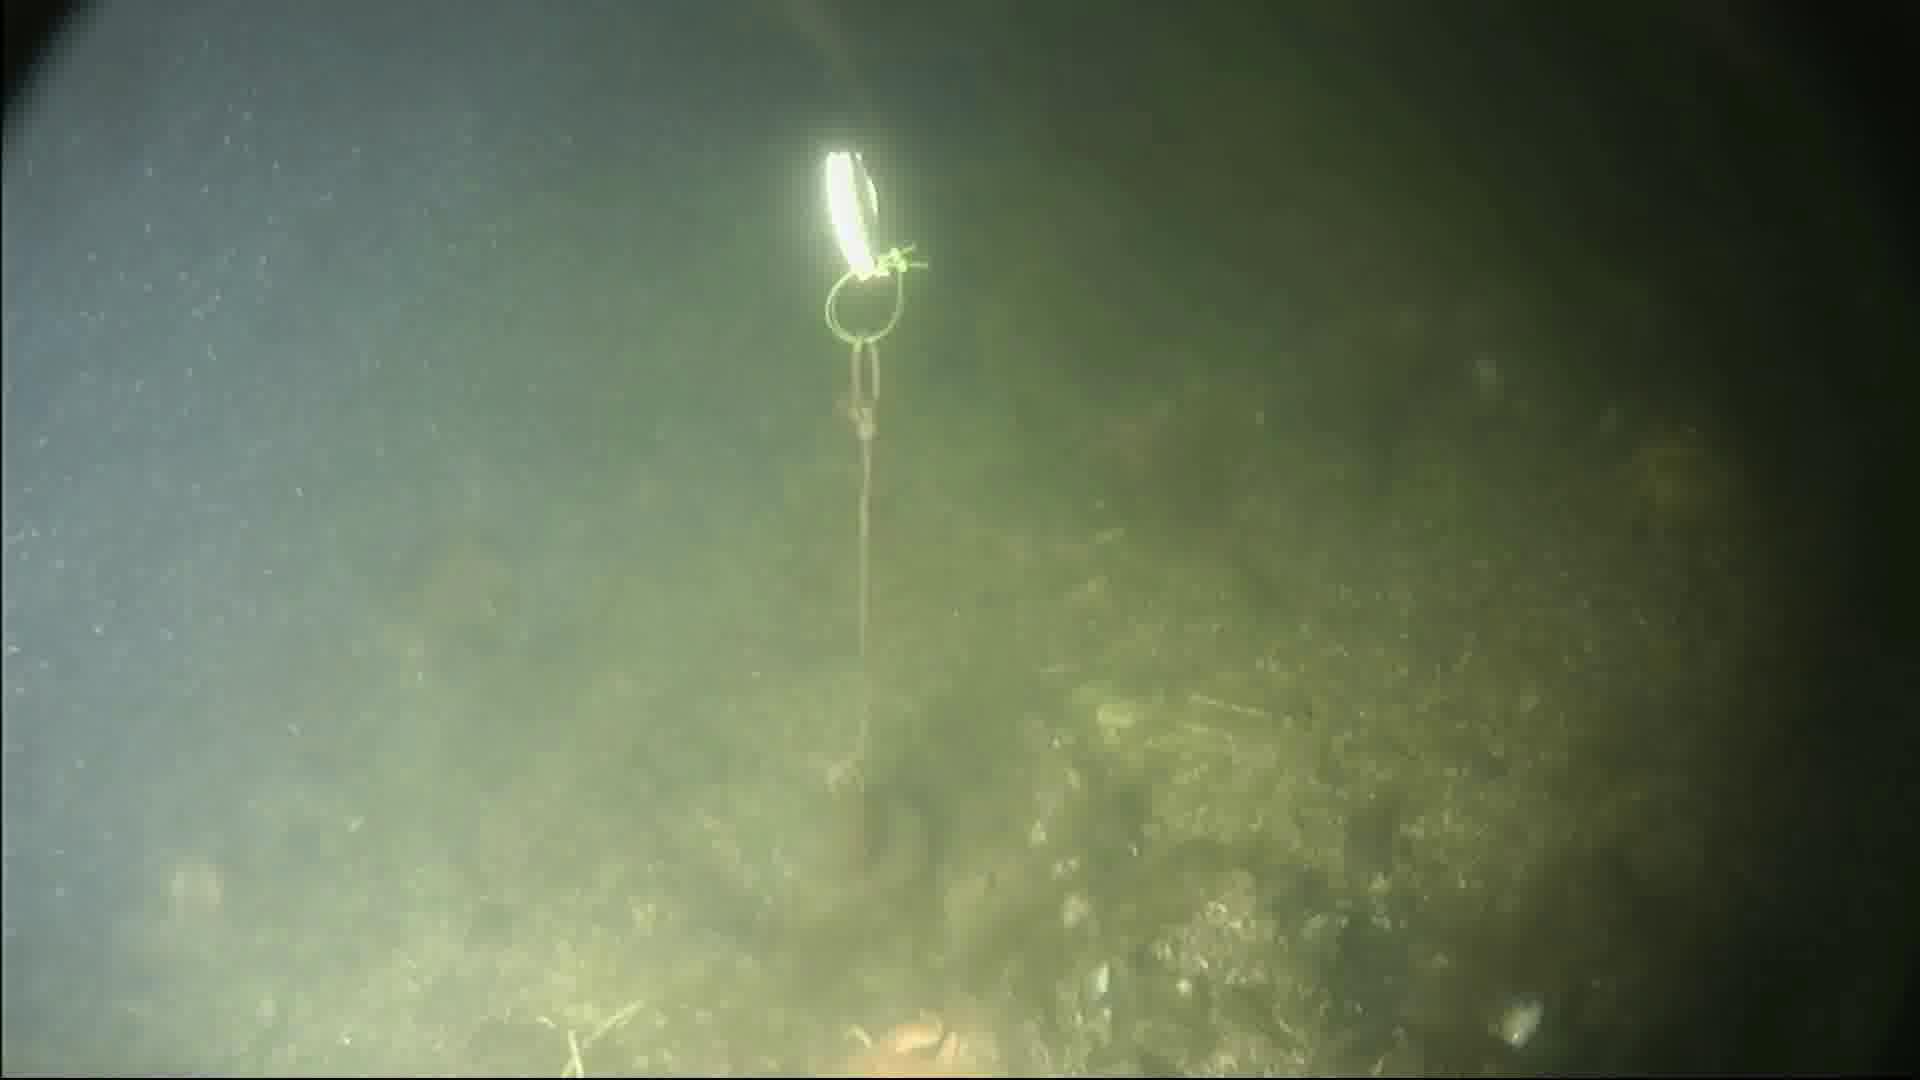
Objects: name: fish
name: starfish
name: crab